Indiana University School of Public Health-Bloomington

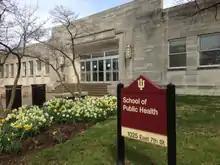
Indiana University School of Public Health-Bloomington

The Indiana University School of Public Health-Bloomington is an undergraduate and graduate school at Indiana University Bloomington. Until 2012, it was the School of Health, Physical Education, and Recreation (HPER). Now, the School of Public Health on IU's Bloomington campus enrolls 2,790 undergraduate and graduate students, offers 34 different degrees, and has five academic departments. In 2020, the School of Public Health-Bloomington was reaccredited by the Council on Education for Public Health.